Tropical Storm Talas (2022)

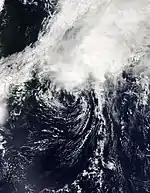
Tropical Storm Talas at peak intensity, approaching Japan on September 23

Tropical Storm Talas was a weak but destructive tropical cyclone which brought record-breaking rainfall to Japan in late-September 2022. The fifteenth named storm of the annual Pacific typhoon season, Talas formed as a tropical depression several hundred miles northwest of the Mariana Islands on September 20. The depression turned northwest and intensified to Tropical Storm Talas on September 23. Talas curved northeastward and began to weaken while approaching the eastern Japan. It weakened to a tropical depression later that day. Talas became extratropical on the next day just south of the Tōkai region. The extratropical remnants continued to move slowly to the northeast, and dissipated on September 27 to the east of Honshu.